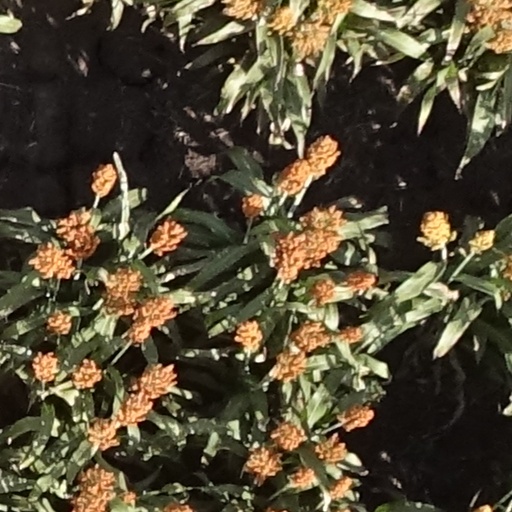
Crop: sorghum